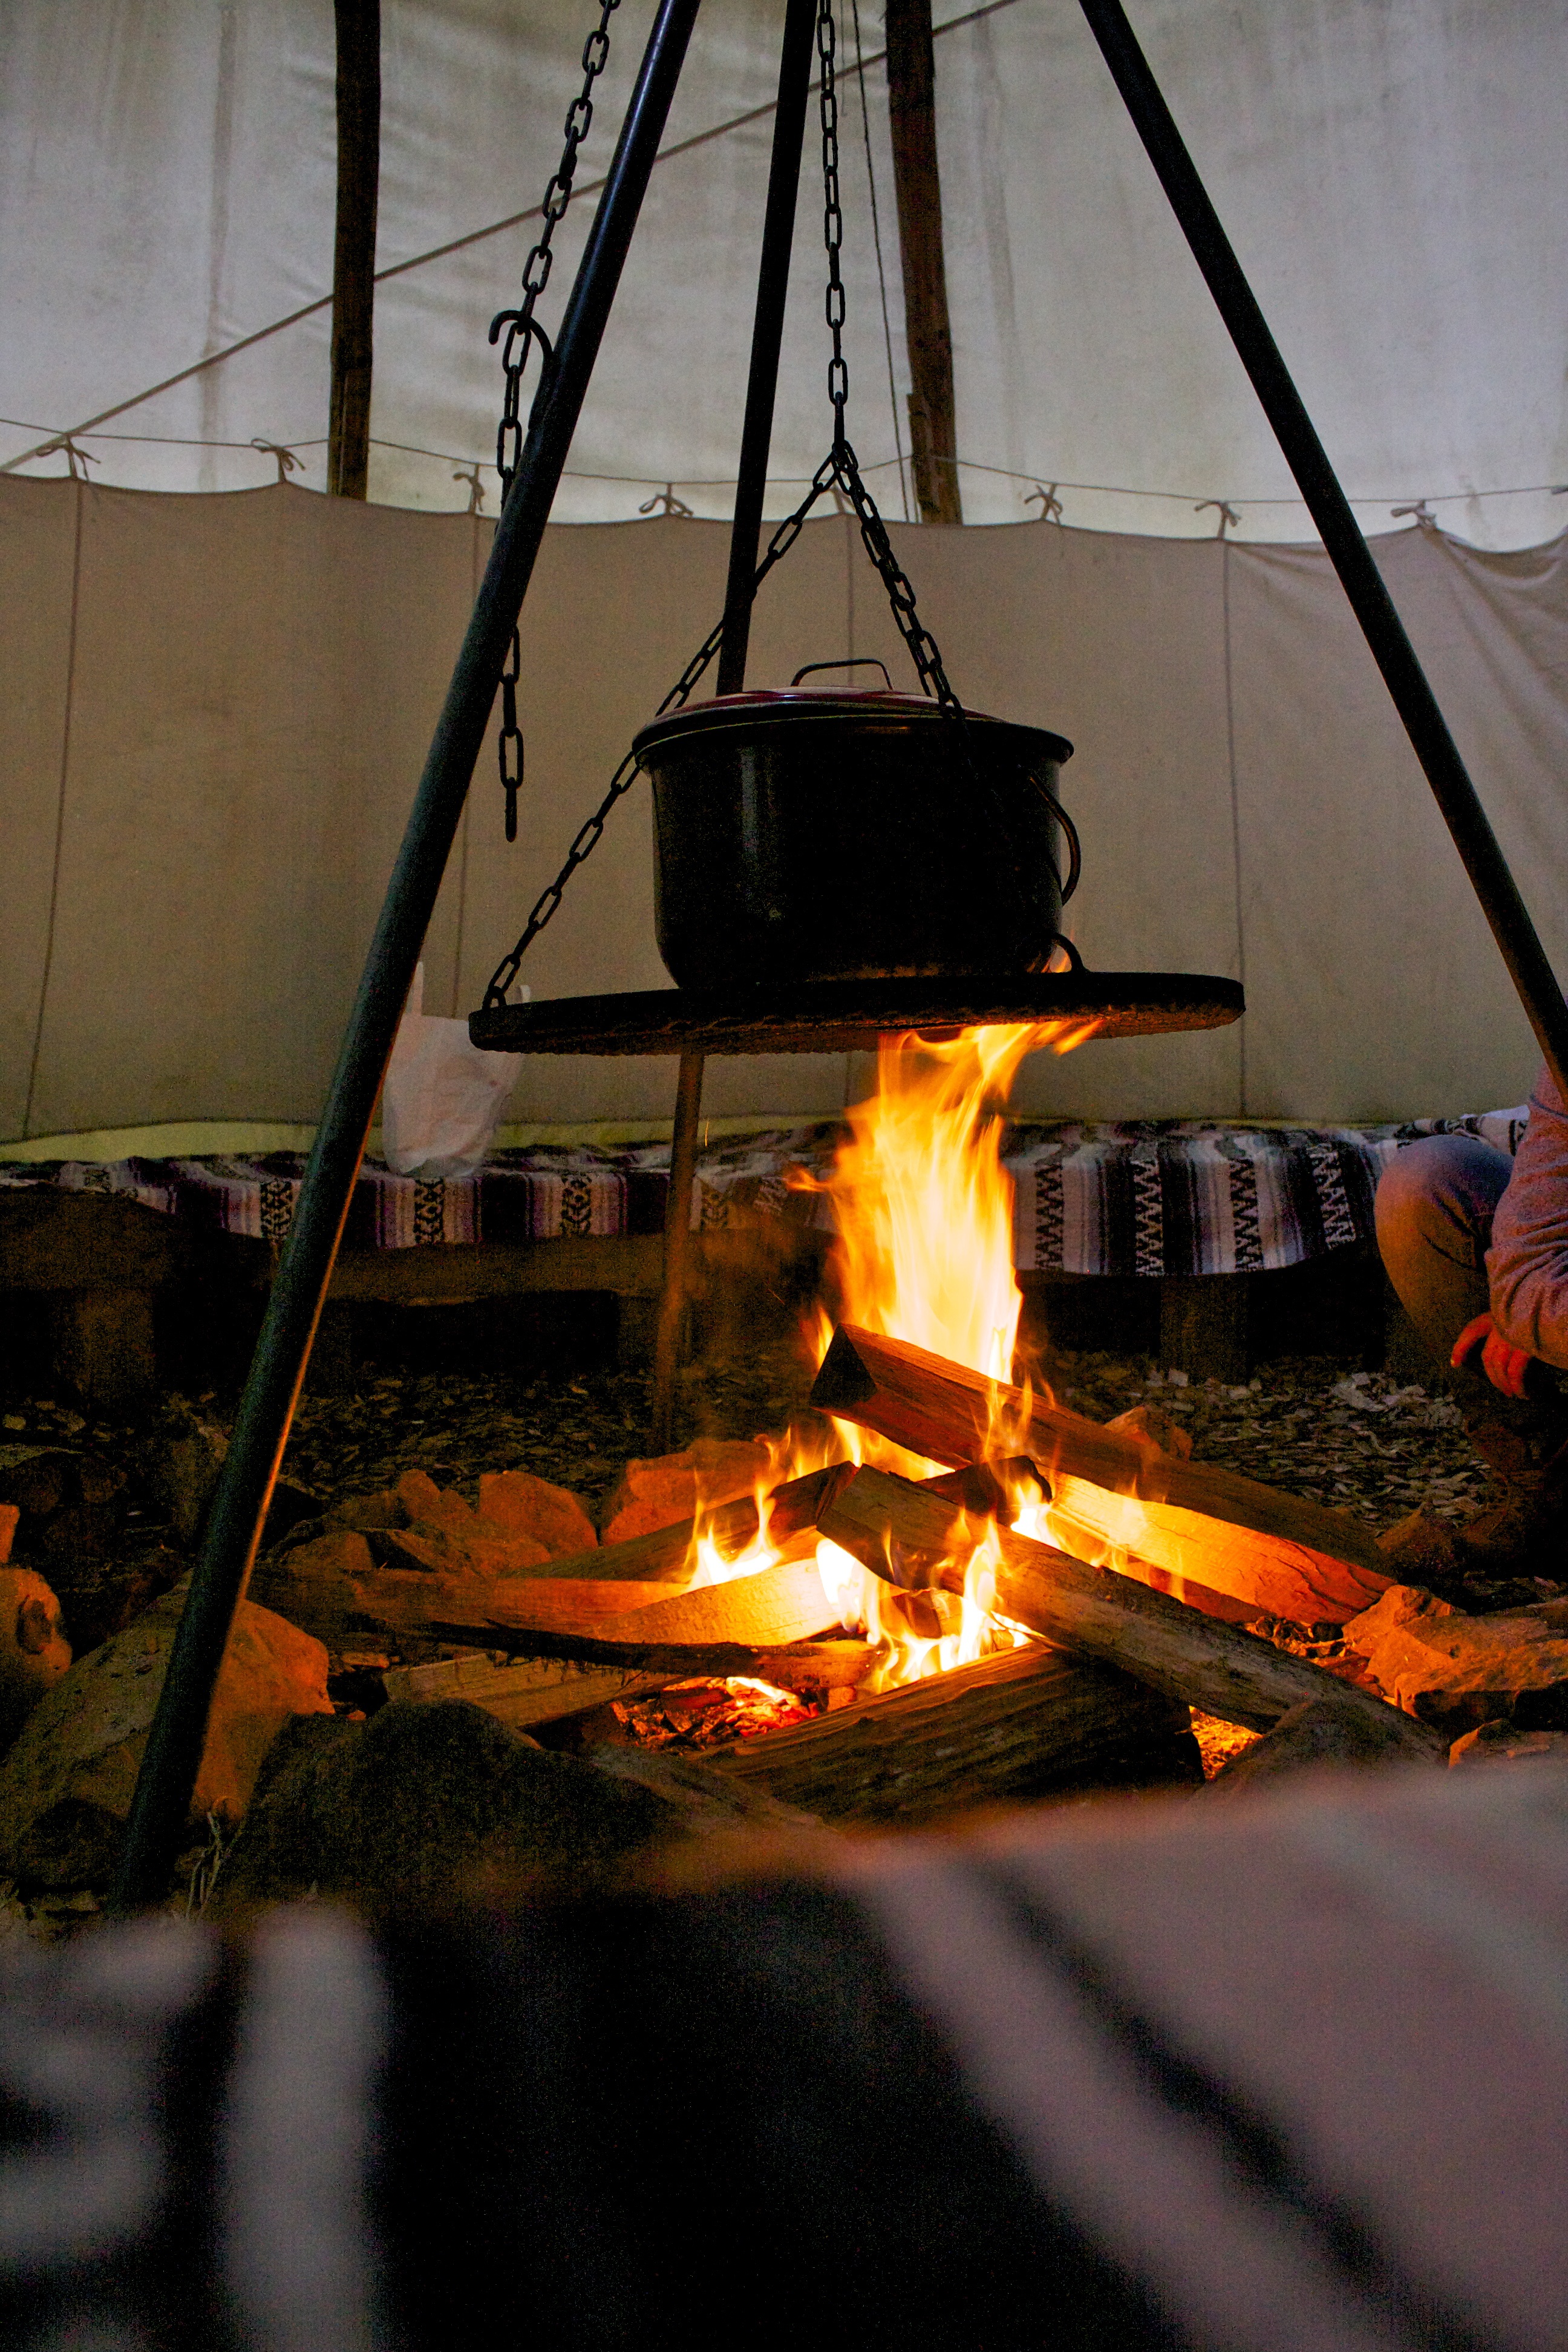
outdoor, adventure, flame, fire, camping, campfire, heat, tent, stock, hearth, grilling, make fire